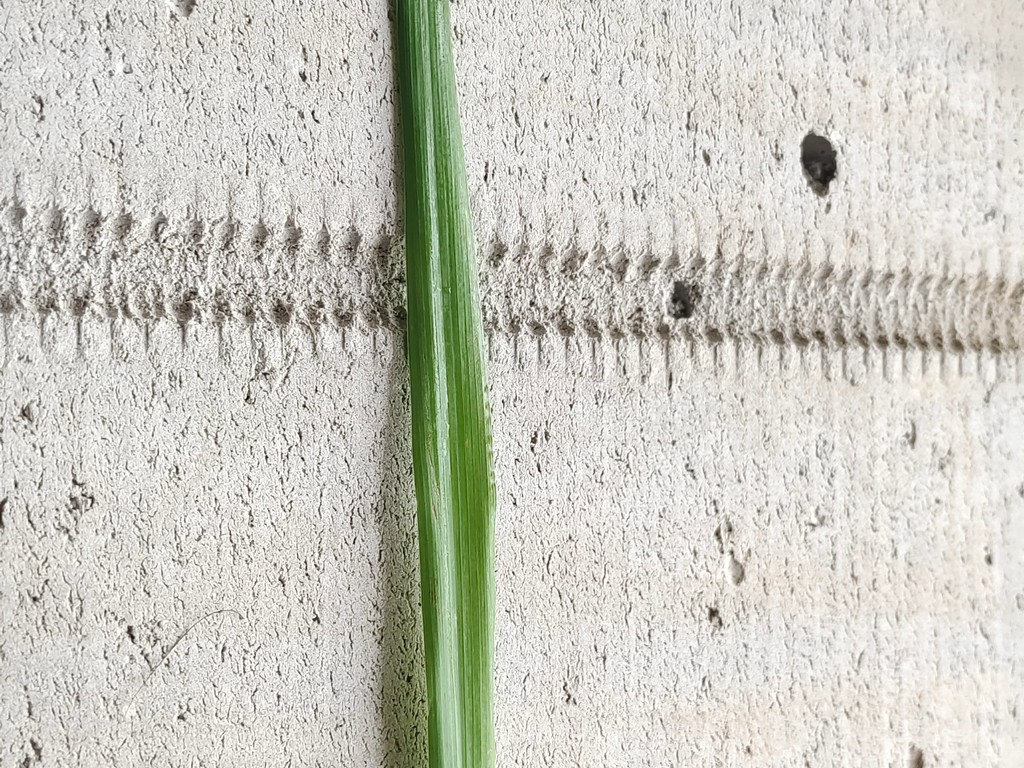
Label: Healthy